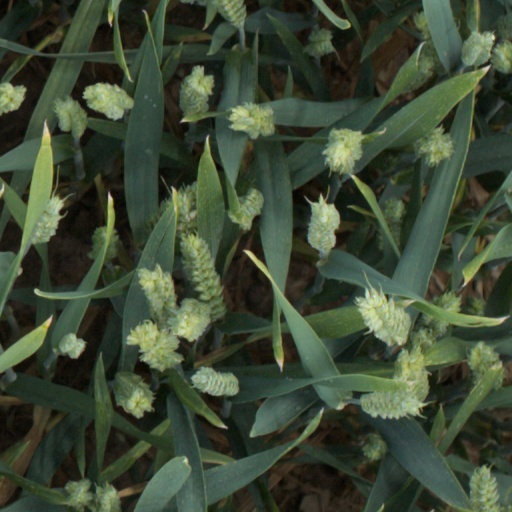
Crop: wheat